But I'm a Cheerleader

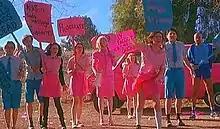
The True Directions campers picket the ex-ex-gays. Intense colors were used to represent the artificiality of heteronormativity.

Babbit says that her influences for the look and feel of the film included John Waters, David LaChapelle, "Edward Scissorhands" and Barbie. She wanted the production and costume design to reflect the themes of the story. The progression from the ordinary world of Megan's home life, where the dominant colors are muted oranges and browns, to the contrived world of True Directions with intense blues and pinks, is intended to represent the artificiality of heteronormativity. The germaphobic character of Mary Brown represents AIDS paranoia; her clean, ordered world is filled with plastic flowers, fake sky and PVC outfits. The external shots of the colorful house complete with bright pink agricultural fencing were filmed in Palmdale, California.